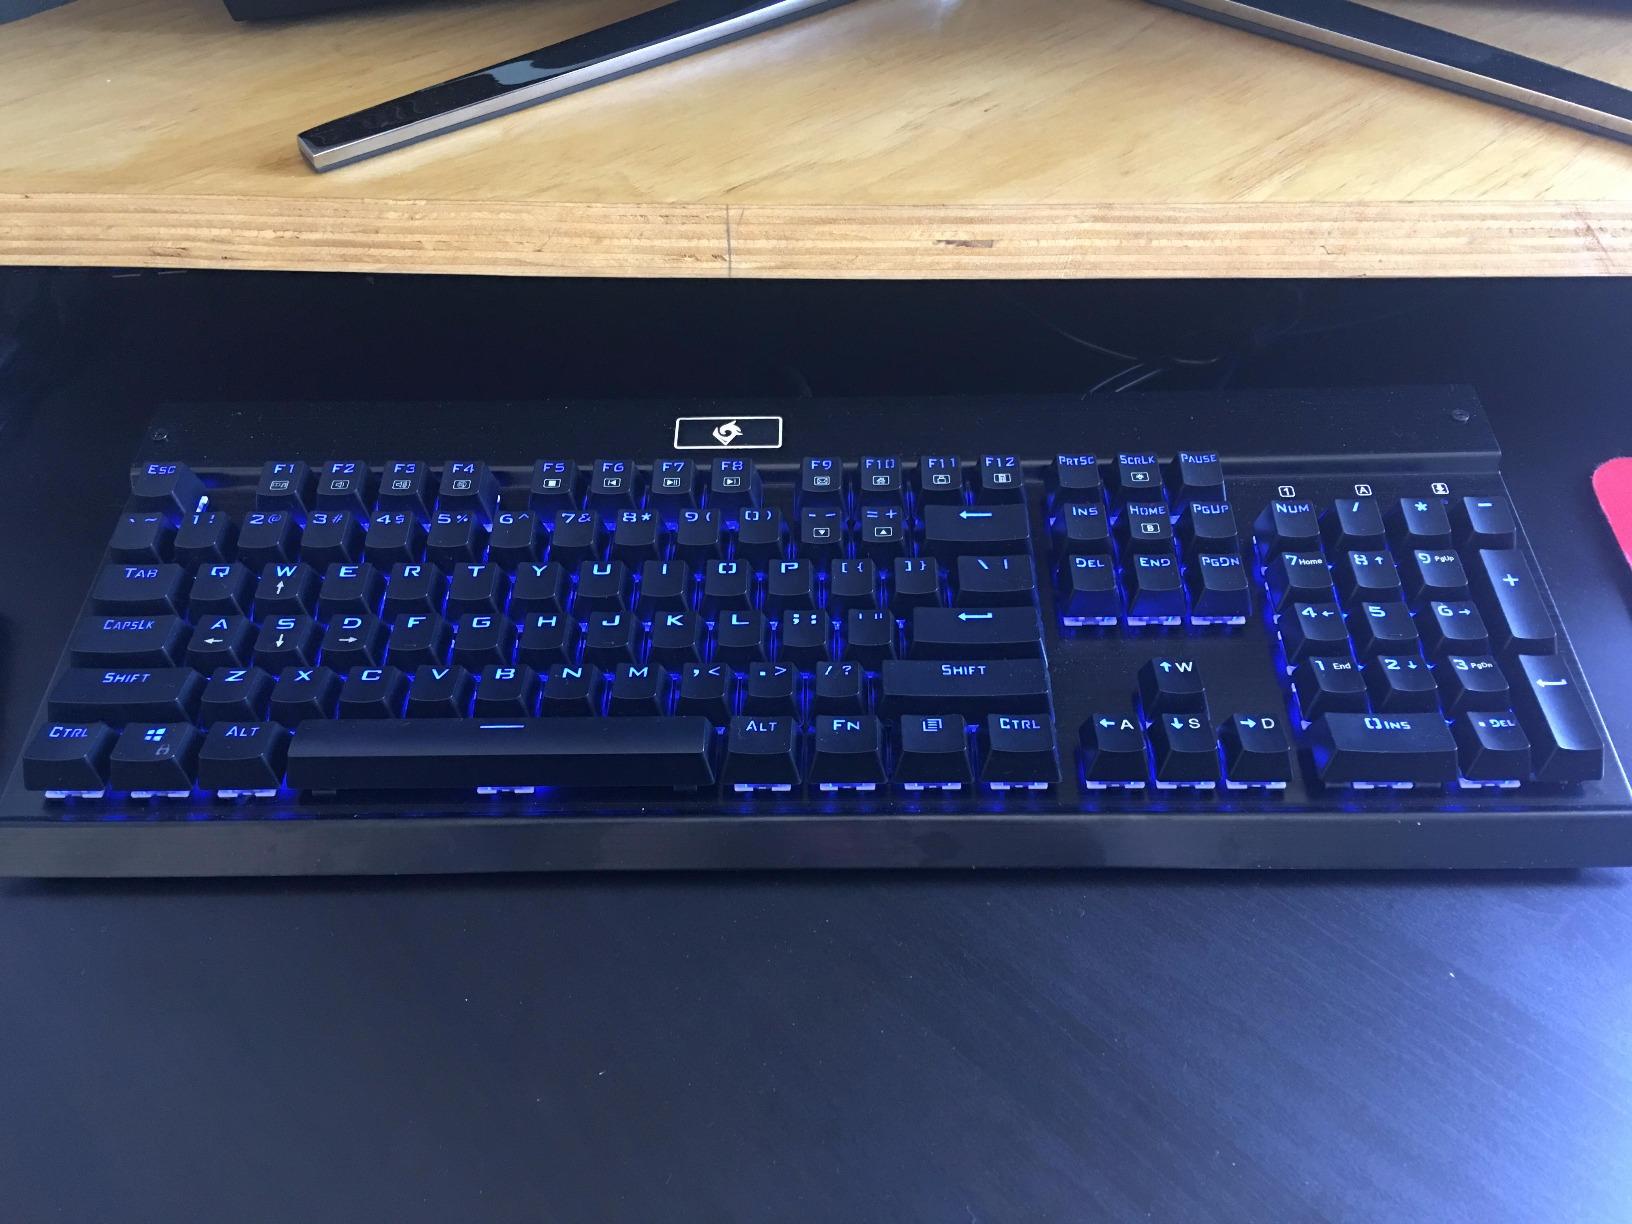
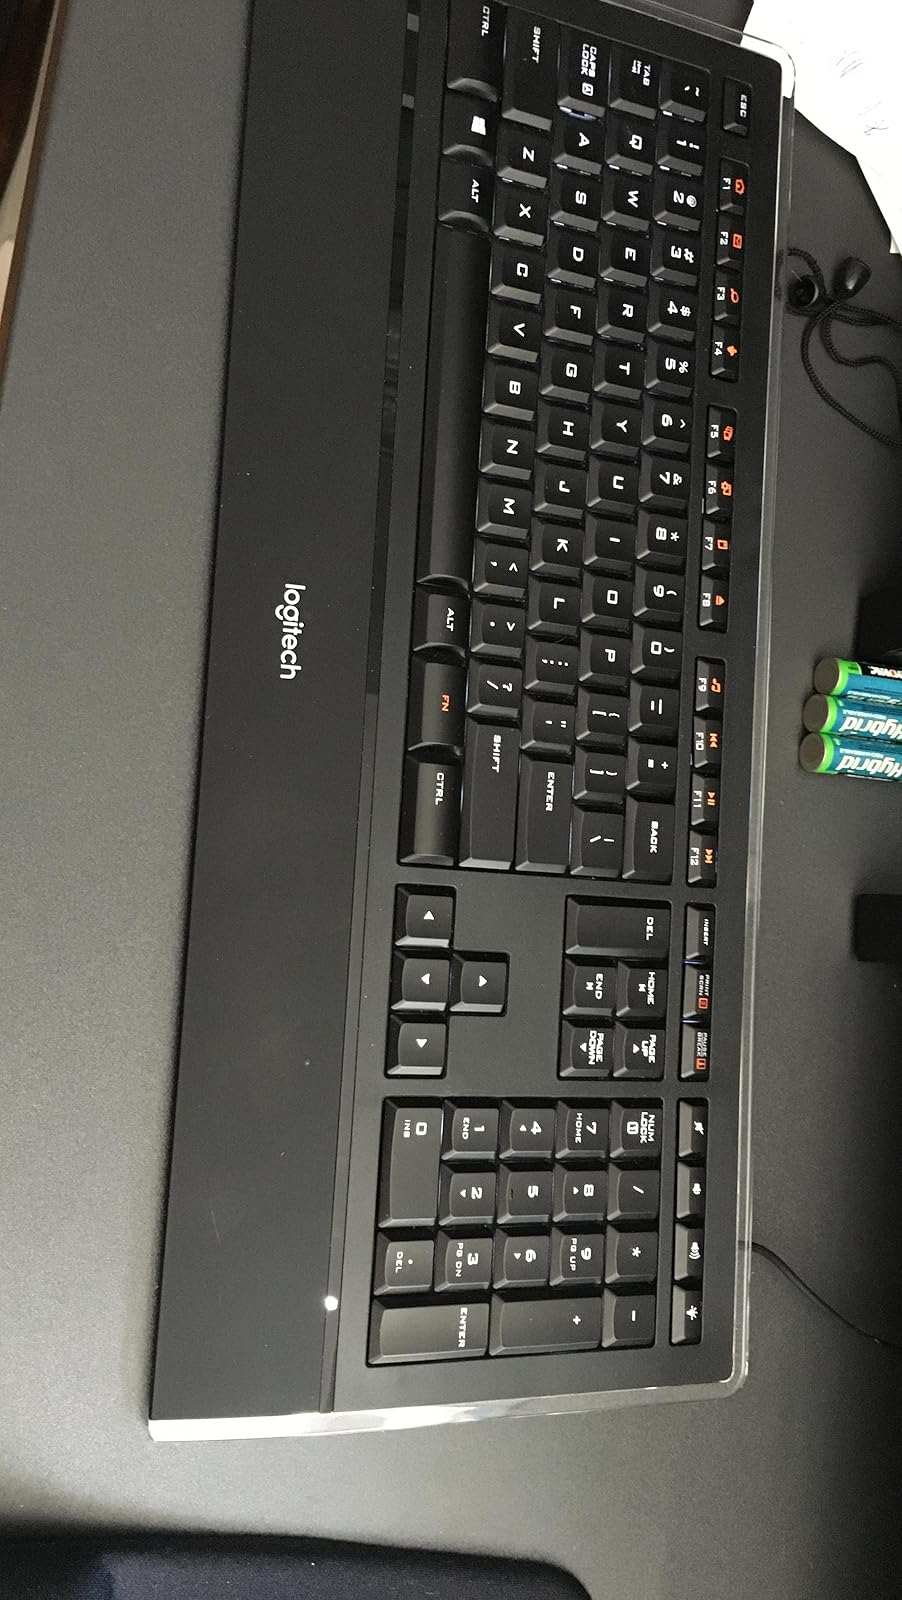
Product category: keyboard
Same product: no